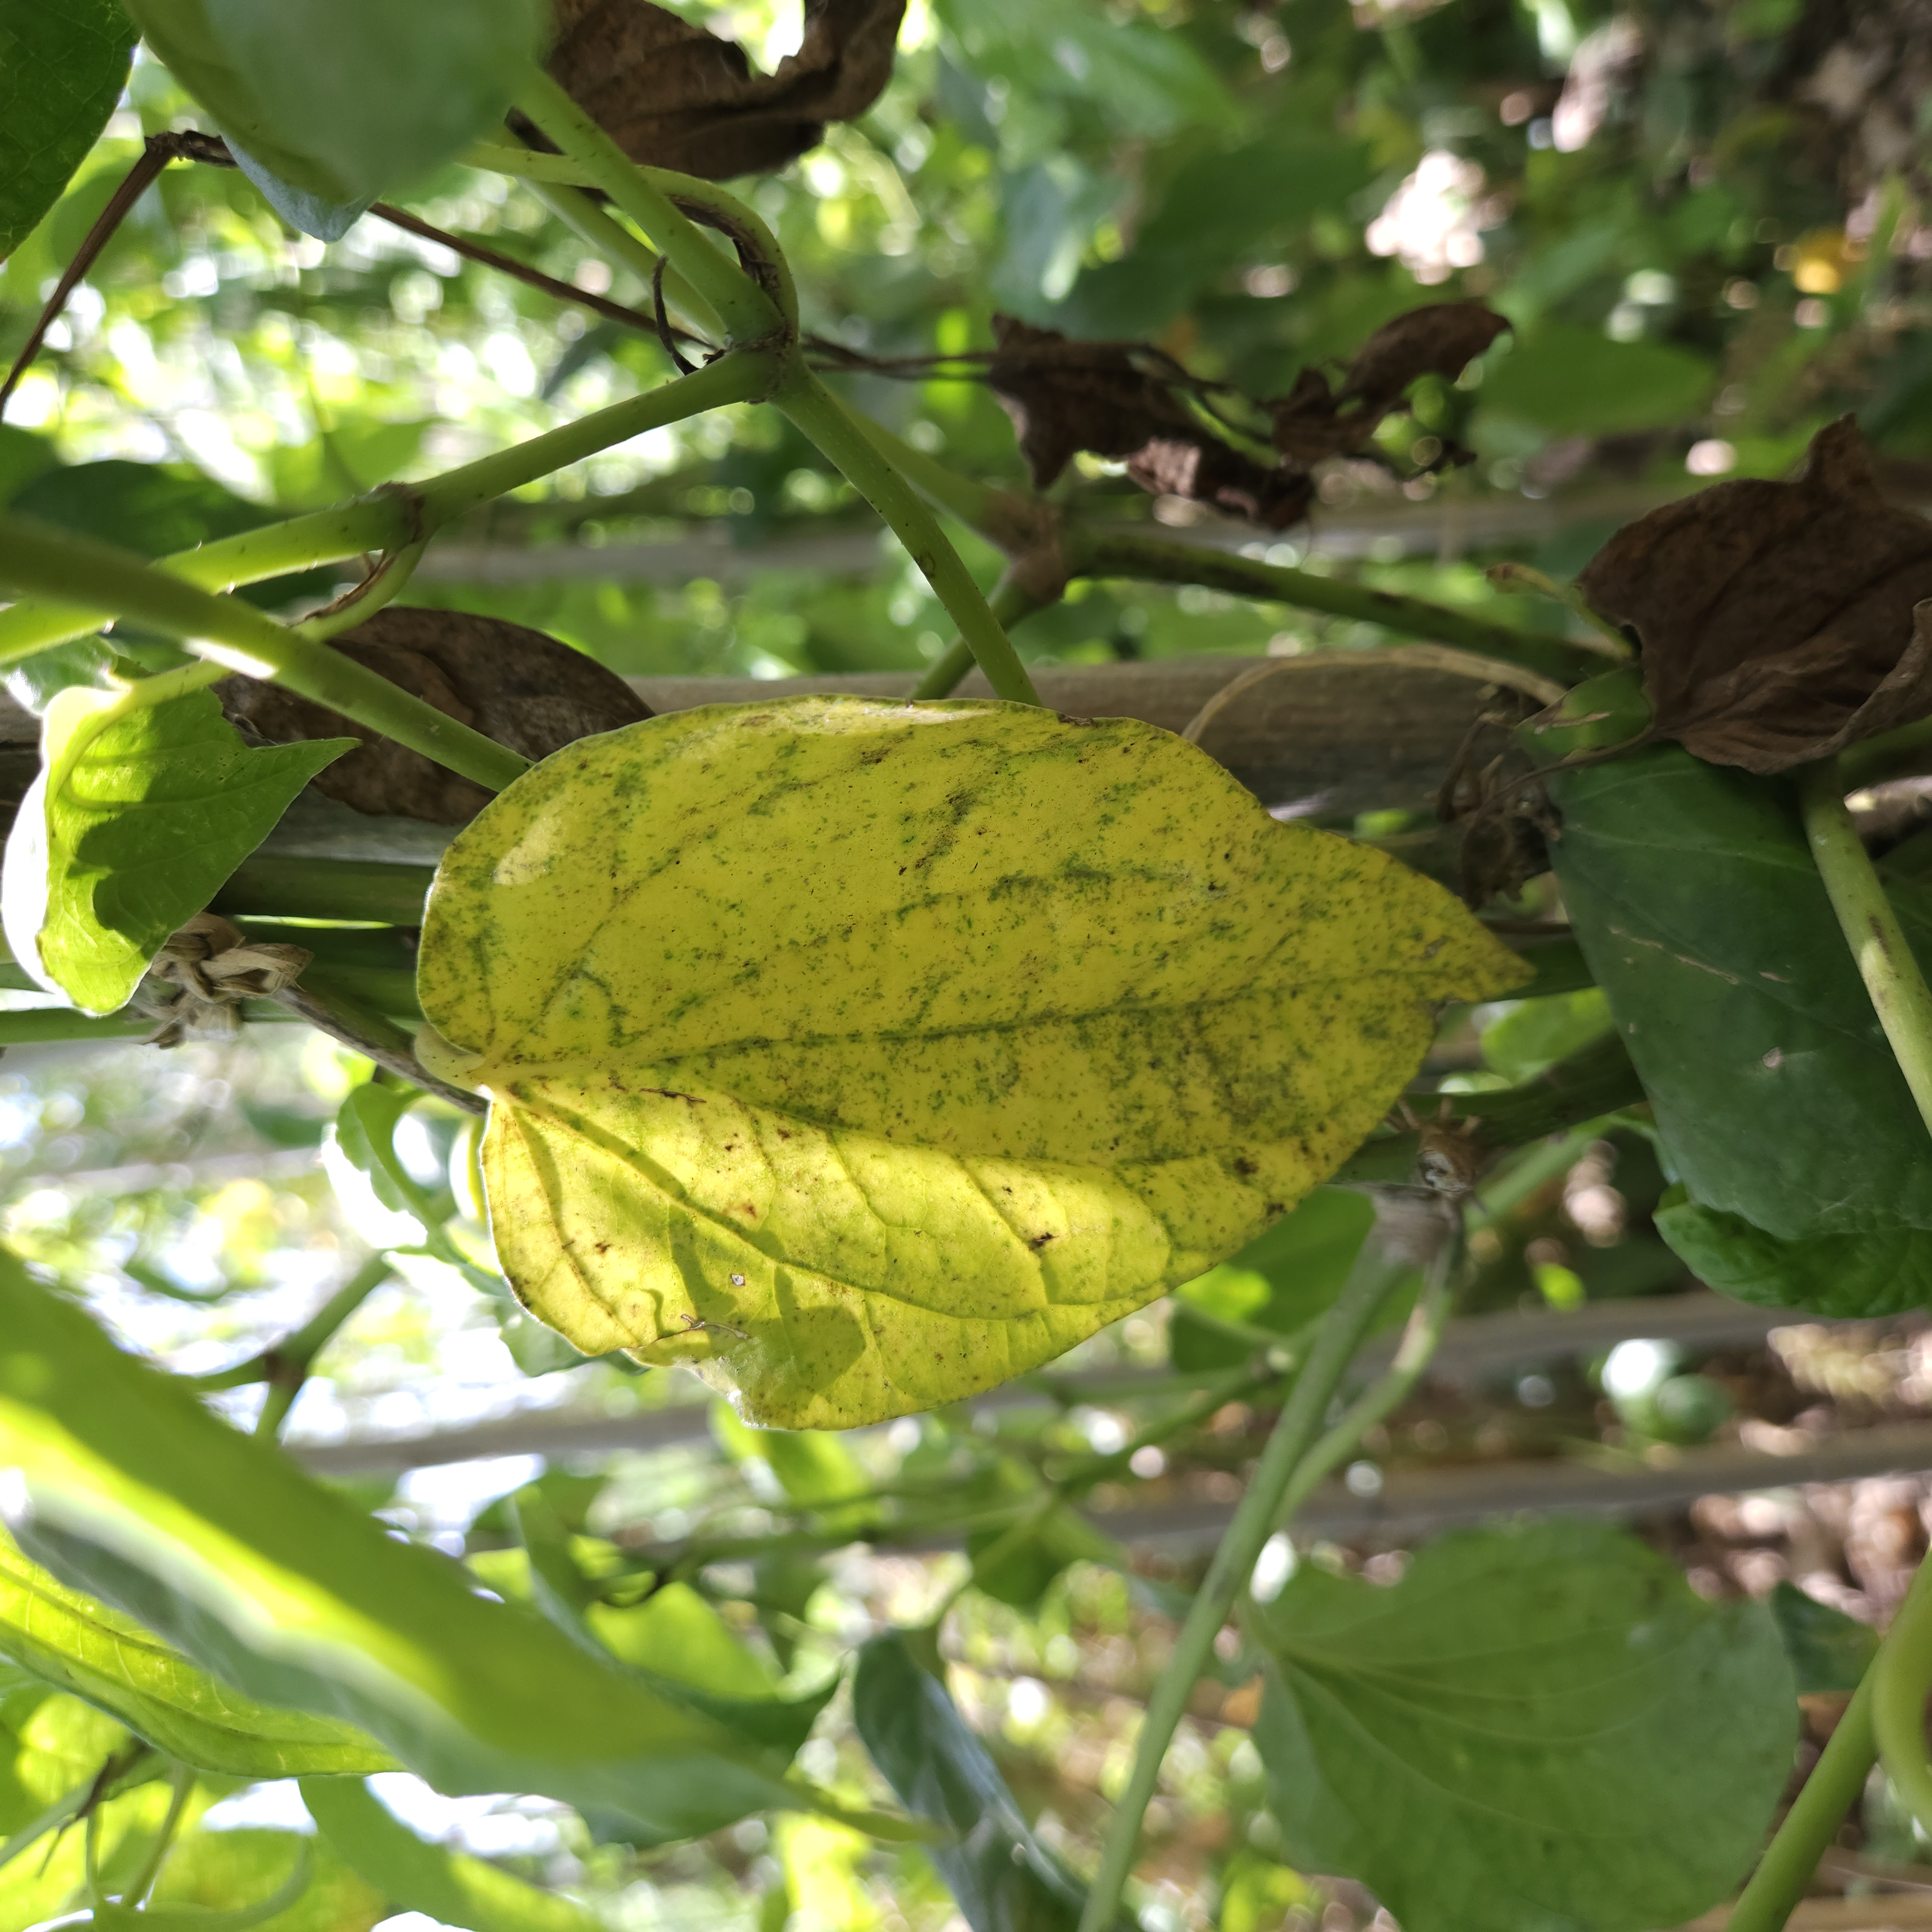
Label: Dried